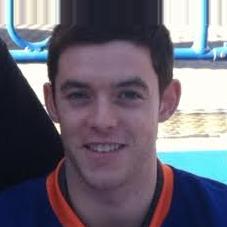
Age: 23